Battle of Ramillies

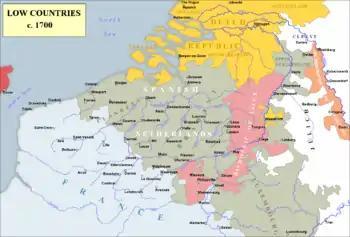
Map of the Low Countries during the War of the Spanish Succession. The village of Ramillies lies near the Mehaigne, a tributary of the Meuse.

The Duke left The Hague on 9 May. "God knows I go with a heavy heart," he wrote six days later to his friend and political ally in England, Lord Godolphin, "for I have no hope of doing anything considerable, unless the French do what I am very confident they will not..."in other words, court battle. On 17 May the Duke concentrated his Dutch and English troops at Tongeren, near Maastricht. The Hanoverians, Hessians and Danes, despite earlier undertakings, found, or invented, pressing reasons for withholding their support. Marlborough wrote an appeal to the Duke of Württemberg, the commander of the Danish contingent: "I send you this express to request your Highness to bring forward by a double march your cavalry so as to join us at the earliest moment..." Additionally, the King "in" Prussia, Frederick I, had kept his troops in quarters behind the Rhine while his personal disputes with Vienna and the States General at The Hague remained unresolved. Nevertheless, the Duke could think of no circumstances why the French would leave their strong positions and attack his army, even if Villeroi was first reinforced by substantial transfers from Marsin's command. But in this he had miscalculated. Although LouisXIV wanted peace he wanted it on reasonable terms; for that, he needed victory in the field and to convince the Allies that his resources were by no means exhausted.